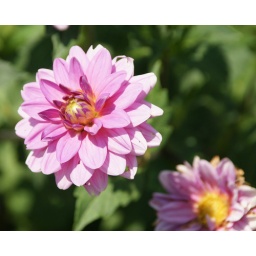
beautiful pink dahlia in front of my house (Durham, NC 2010)